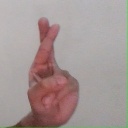
अक्षर: र